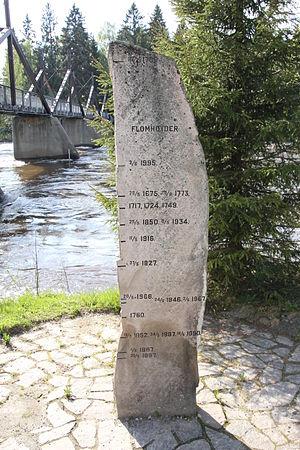
Le Glomma ou Glåma est le principal fleuve de Norvège, le plus long de ce pays nordique et de toute la Scandinavie, s'il est fait exception du système hydraulique scandinave non nominal formé par le Femundelva, puis le Trysilelva et le Klarälven aboutissant au lac Vänern et enfin à son débouché, le Göta älv se jetant dans le Kattegat.